Wild Hearts Can't Be Broken

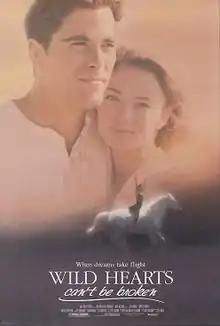
Theatrical release poster

Wild Hearts Can't Be Broken is a 1991 American drama film directed by Steve Miner. It concerns Sonora Webster Carver, a rider of diving horses. Gabrielle Anwar stars as Carver alongside Michael Schoeffling and Cliff Robertson. It is based on events in her life as told in her memoir "A Girl and Five Brave Horses".